Answer in natural language. Estimate the real world distances between objects in the image. Which object is closer to black cylindrical bin with lid (marked A), stainless steel kitchen sink (marked B) or framed monochromatic wall decor painting (marked C)? Choose between the following options: framed monochromatic wall decor painting (marked C) or stainless steel kitchen sink (marked B)
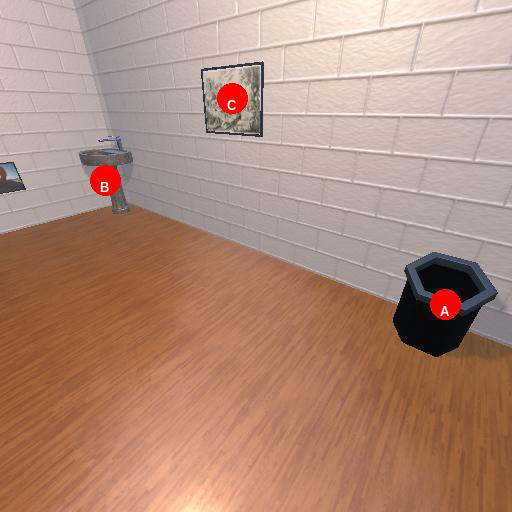
<answer>framed monochromatic wall decor painting (marked C)</answer>